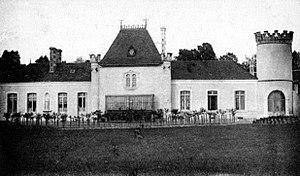
Ancienne carte postale représentant le château de Cloffy, à Nouans-les-Fontaines.
Nouans-les-Fontaines est une commune française du département d'Indre-et-Loire, dans la région Centre-Val de Loire.